Reims à Toutes Jambes

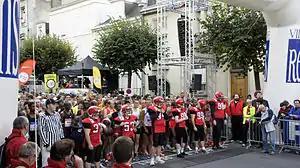
2012 Race

Reims à Toutes Jambes ("English: Reims at Full Speed") is an annual road running event held in Reims, France in the month of October. First held in 1984, the competition comprises three main parts: a 42.195 km marathon, a 21.0975 km half marathon race, and a 10 km race. In addition to these, there are smaller competitions for disabled athletes and children. The marathon course is a figure-8 run twice and has hosted the French national championship race on three occasions (1997, 1999, 2000).